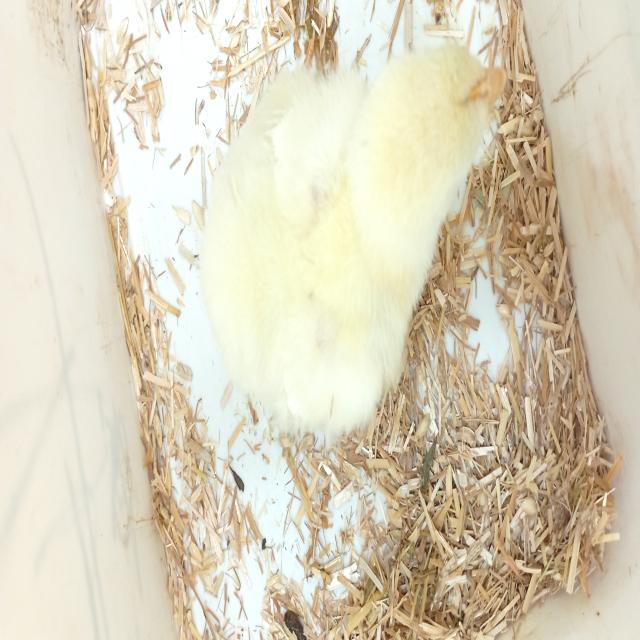
Weight: 116 g